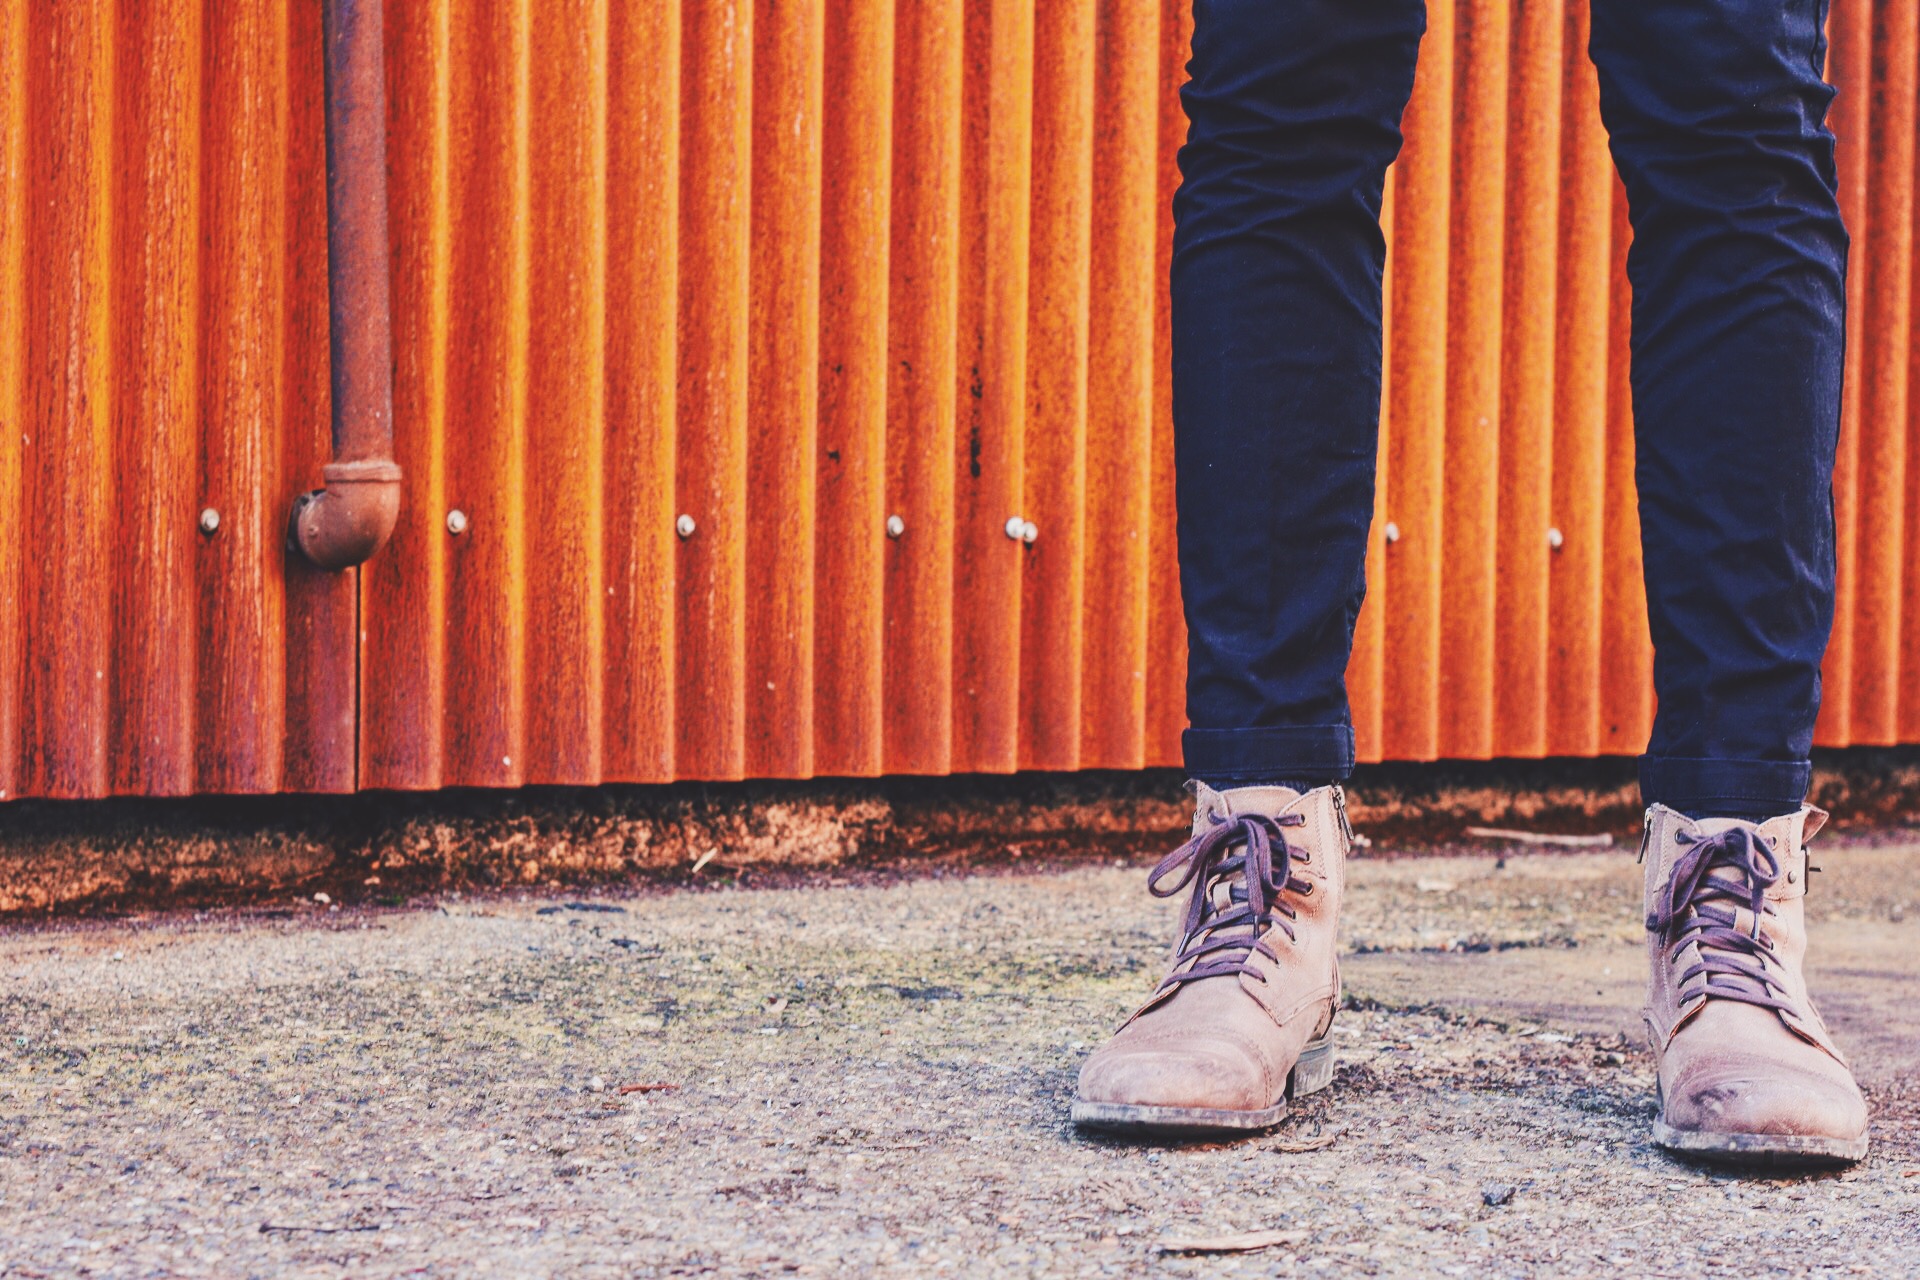
person, feet, red, color, interior design, textile, shoes, legs, boots, footwear